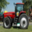
Label: tractor